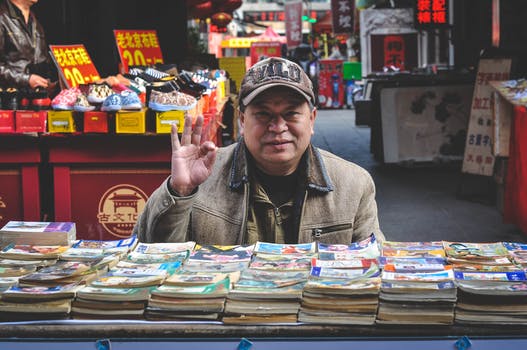
Label: No Watermark